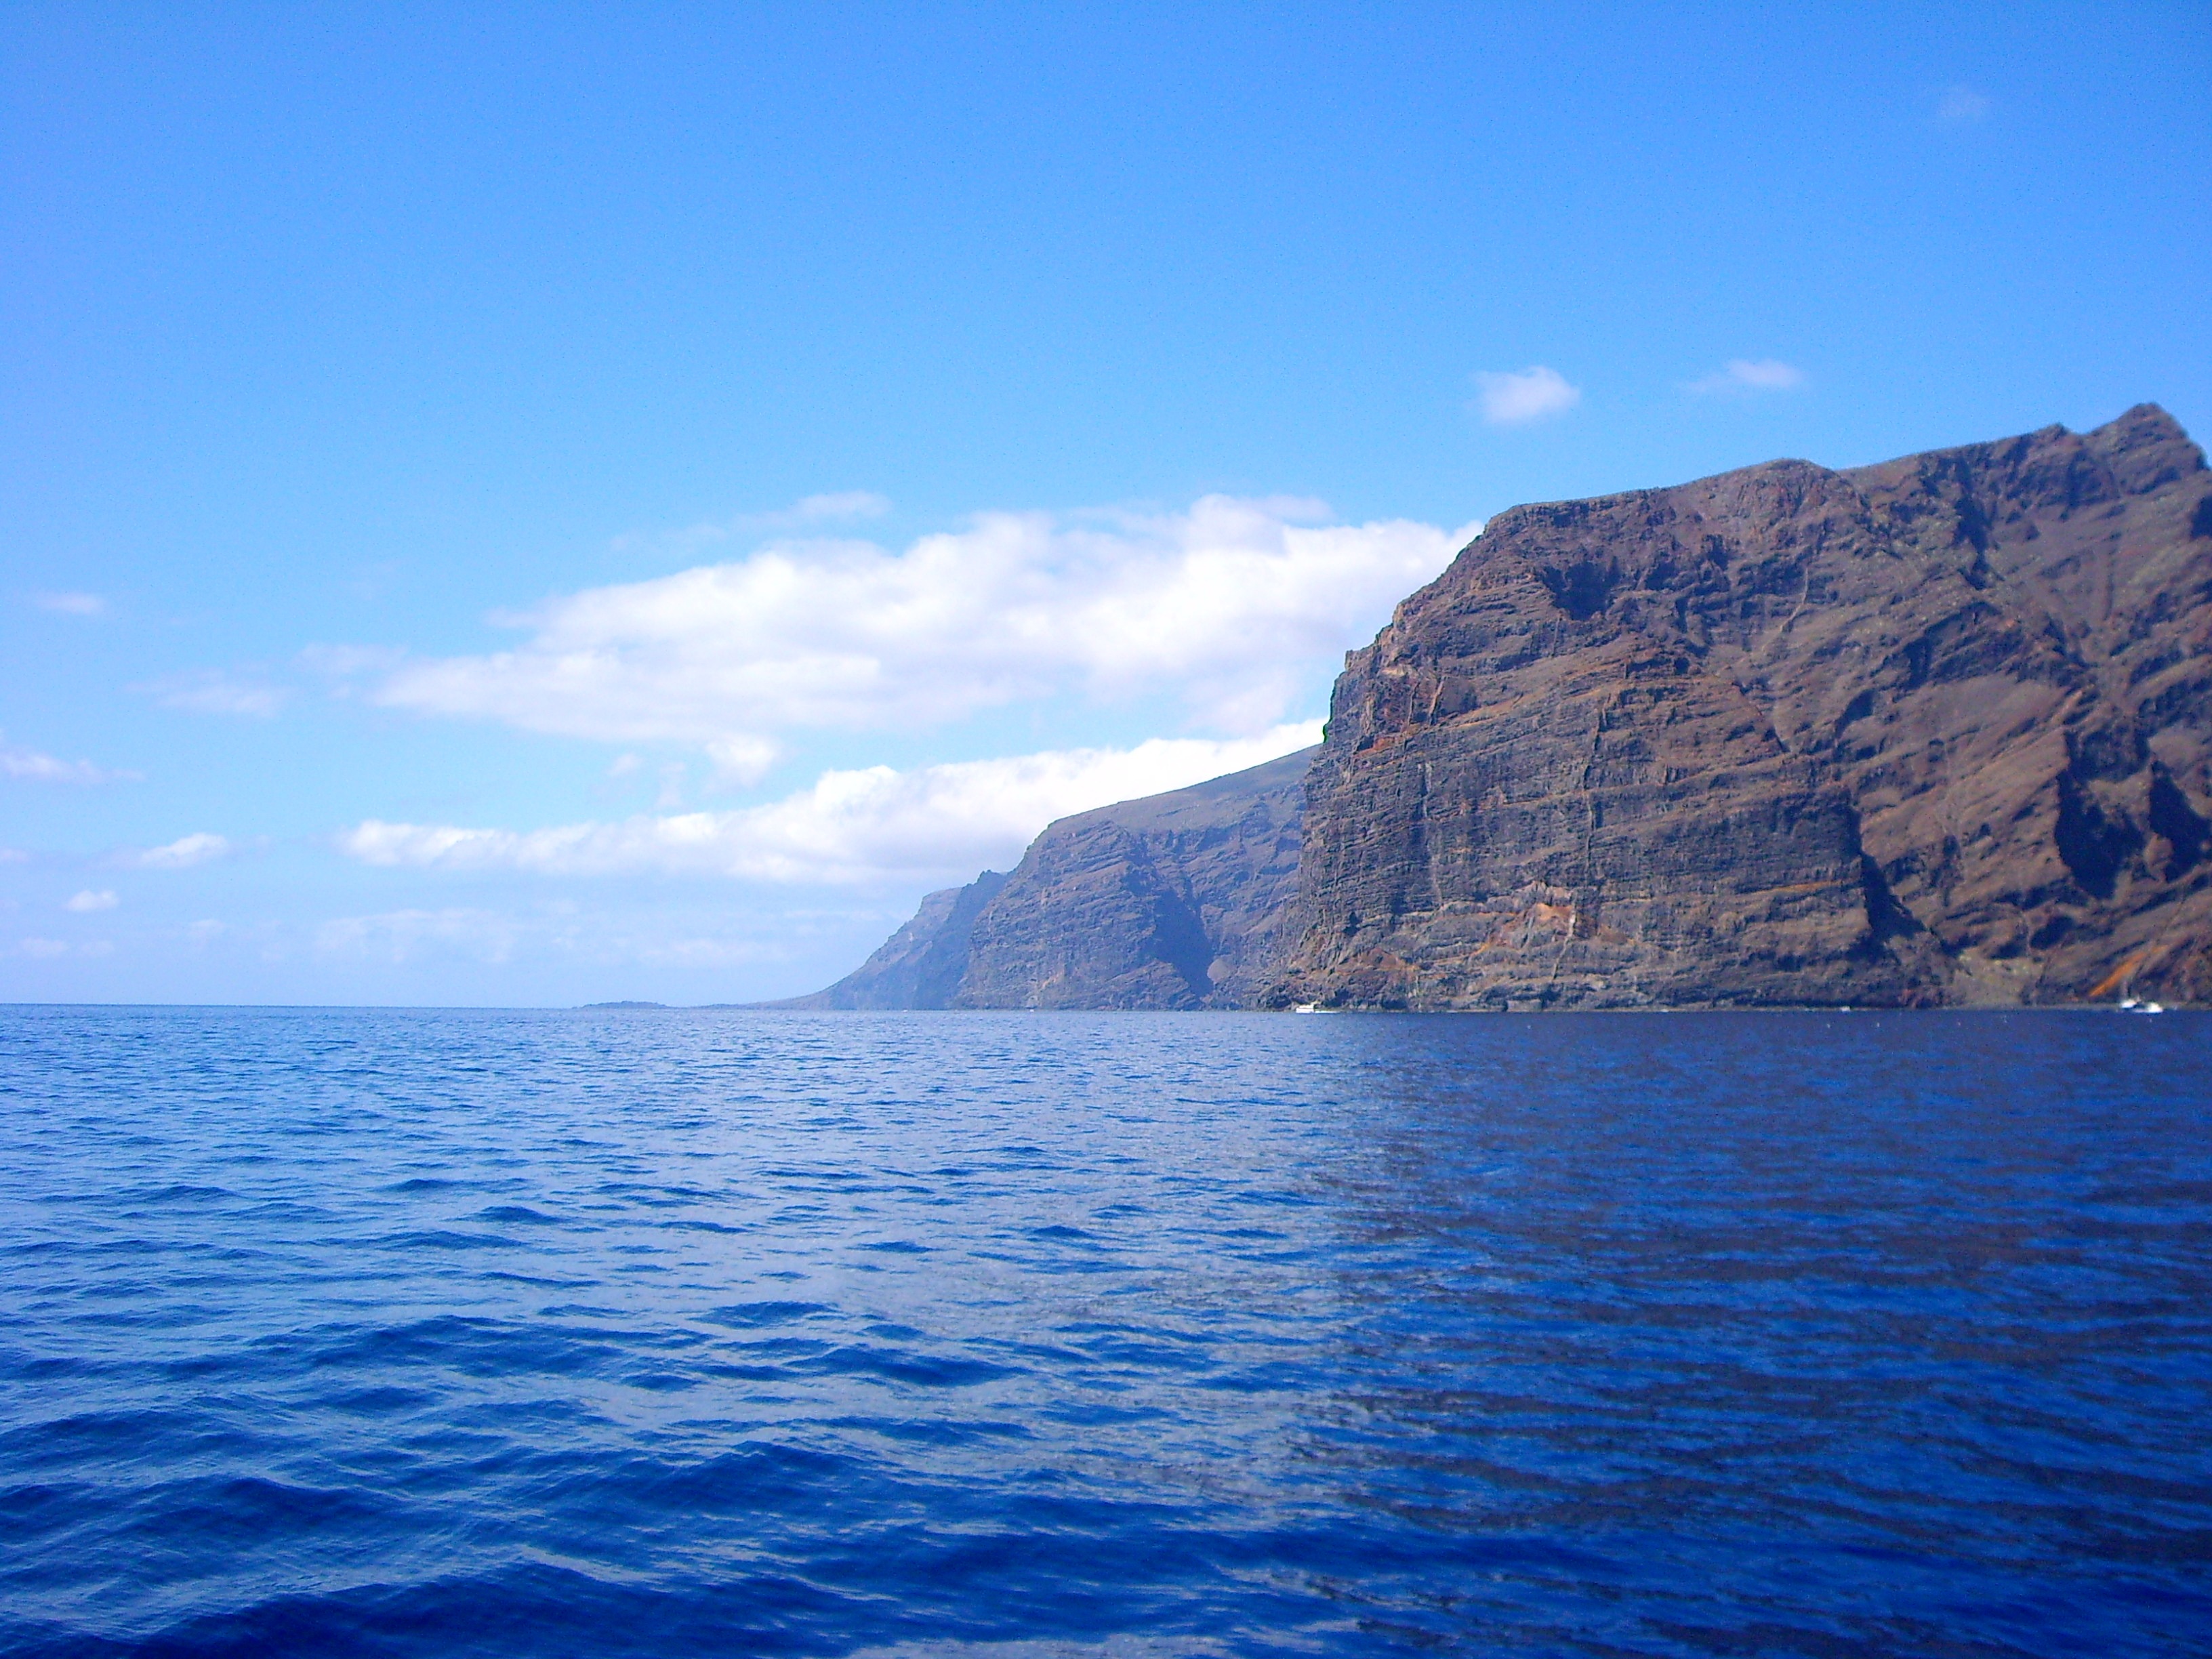
sea, coast, nature, ocean, horizon, lake, cliff, cove, bay, fjord, terrain, body of water, costa, tenerife, loch, cape, islet, landform